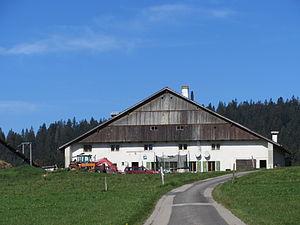
Cette liste présente les biens culturels d'importance nationale dans le canton de Neuchâtel. Cette liste correspond à l'édition 2009 de l'Inventaire Suisse des biens culturels d'importance nationale pour le canton de Neuchâtel. Il est trié par commune et inclus : 90 bâtiments séparés, 17 collections et 23 sites archéologiques.